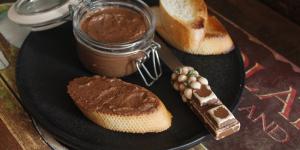
hummus de chocolate